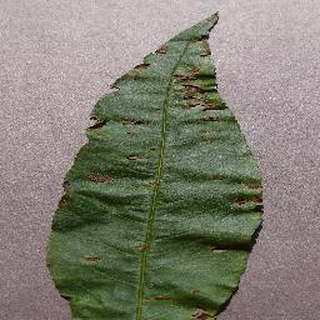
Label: peach_bacterial_spot